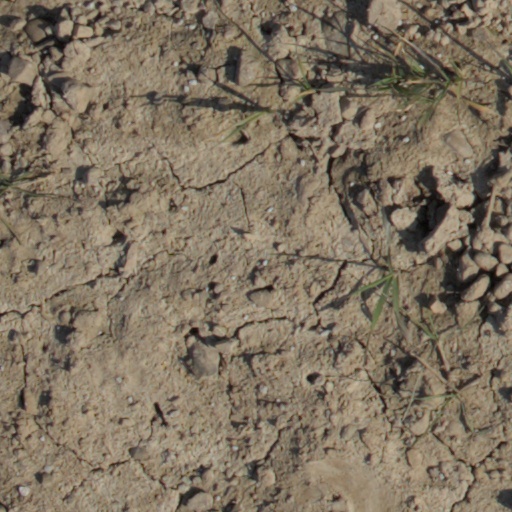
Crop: wheat